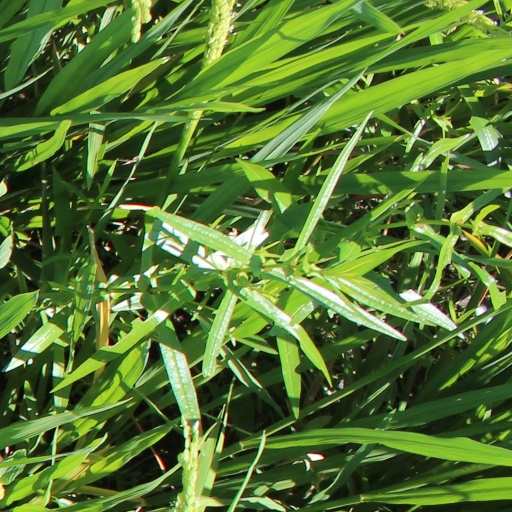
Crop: rice